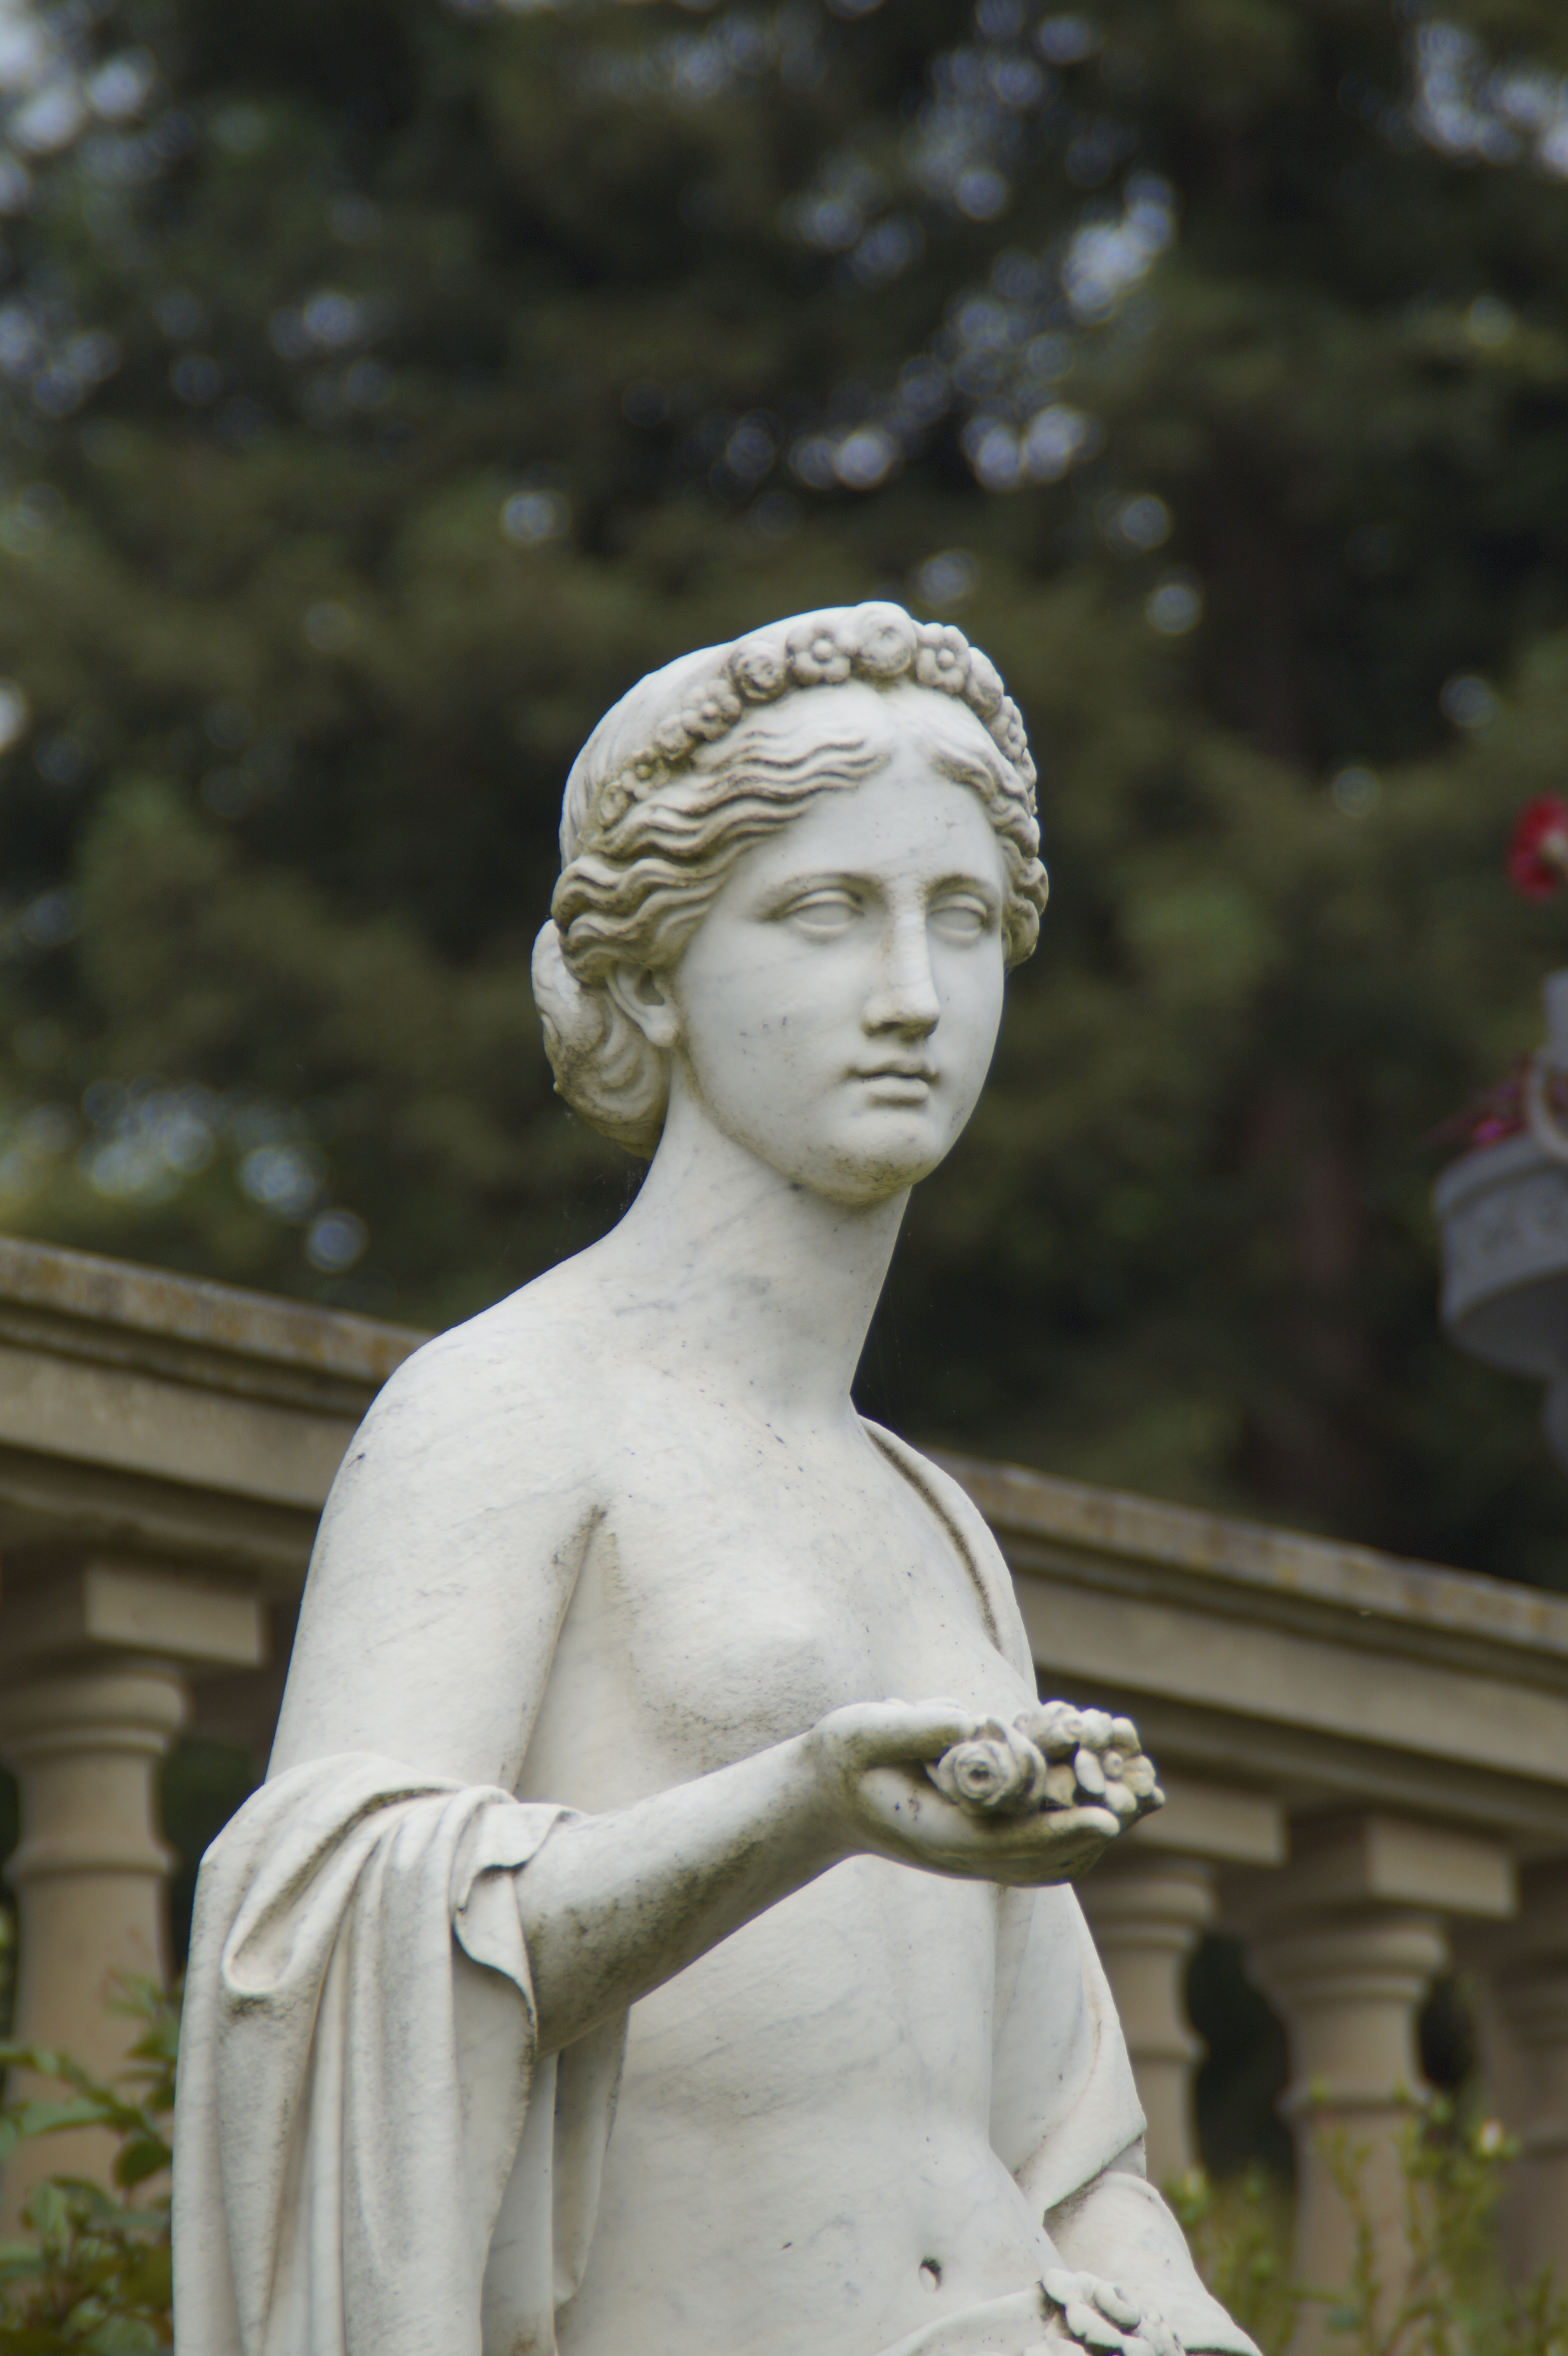
girl, woman, white, old, stone, monument, statue, young, lady, flowers, sculpture, art, temple, carving, historically, goddess, floral wreath, ancient history, gentlewoman, classical sculpture